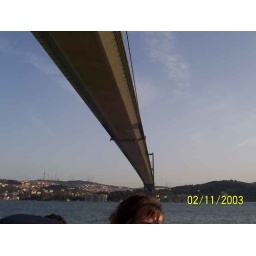
Strolling under the Eurasia bridge with a boat